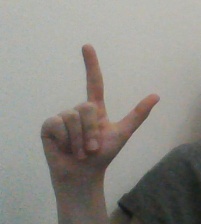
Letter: laam